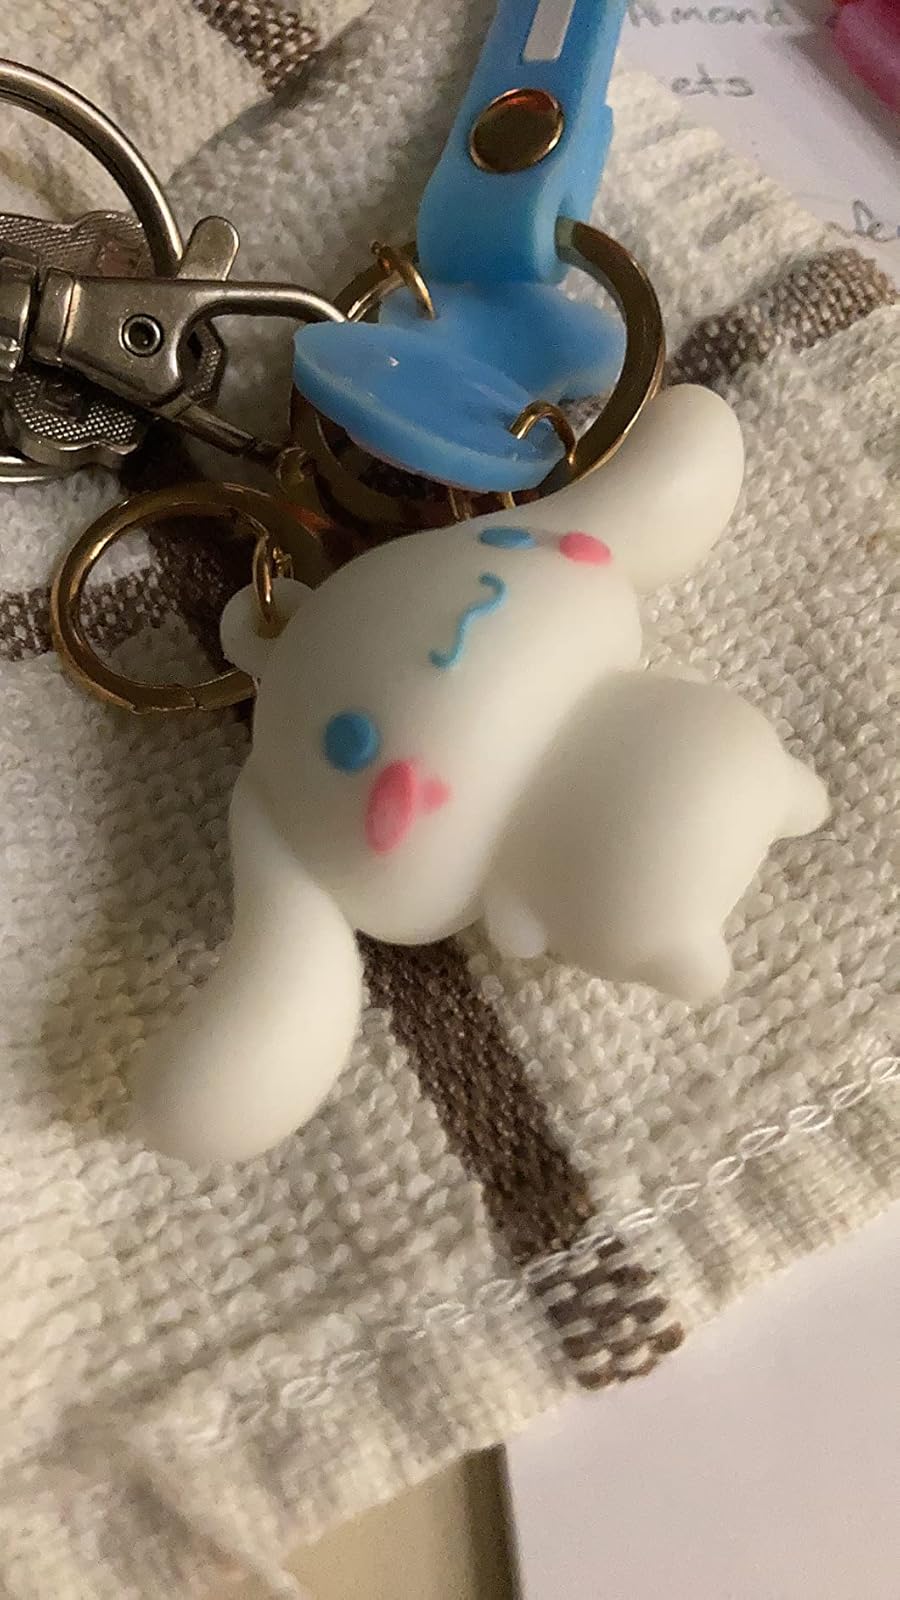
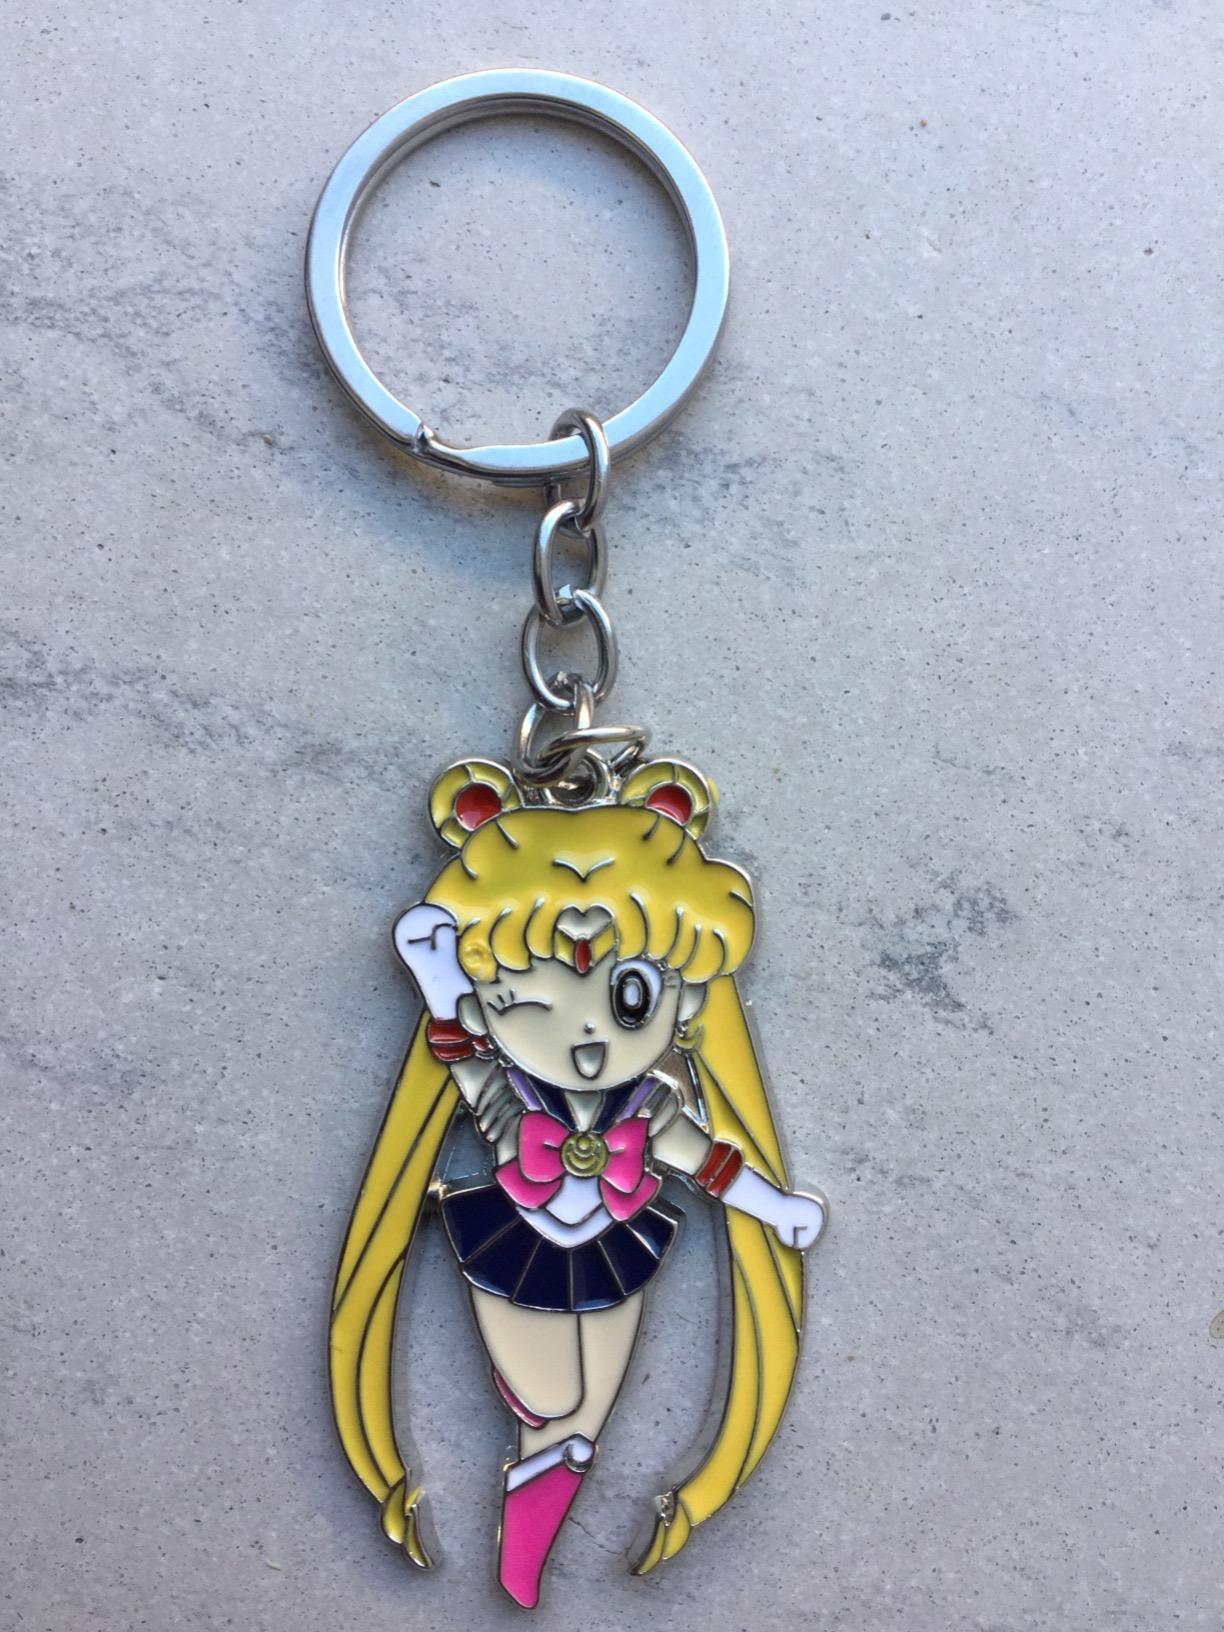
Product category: accessories_keychain
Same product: no